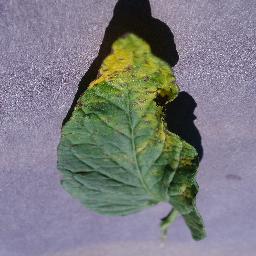
Label: Tomato___Septoria_leaf_spot